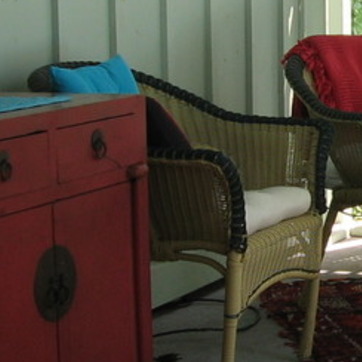
Material: other